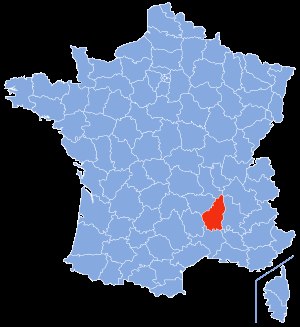
Ardèche
Ardèches placering
Ardèche er et fransk departement i regionen Rhône-Alpes. Hovedbyen er Privas, og departementet har 286.023 indbyggere.